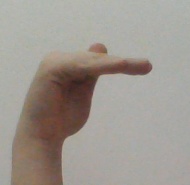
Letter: khaa